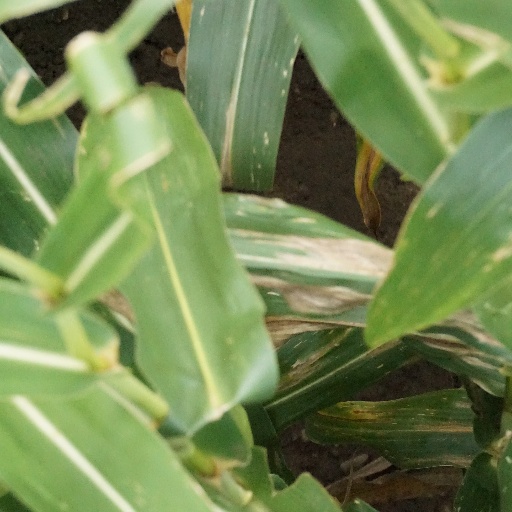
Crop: maize; corn